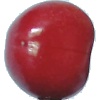
Label: Cherry 2